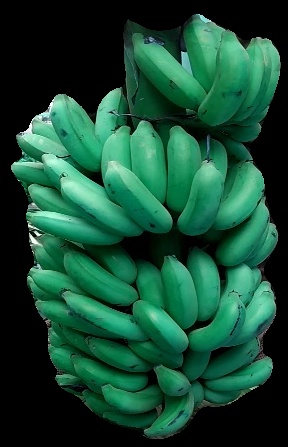
Variety: elakki-bale
Grade: grade1